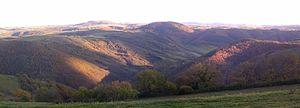
Vue sur la vallée de l'Arcueil et les monts de la Margeride depuis le plateau de Tempel (Bonnac - France)
L'Auvergne est une région culturelle et historique de France située au cœur du Massif central.